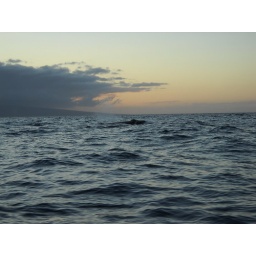
A group of 4 male humpbacks were in hot pursuit of the female whale.